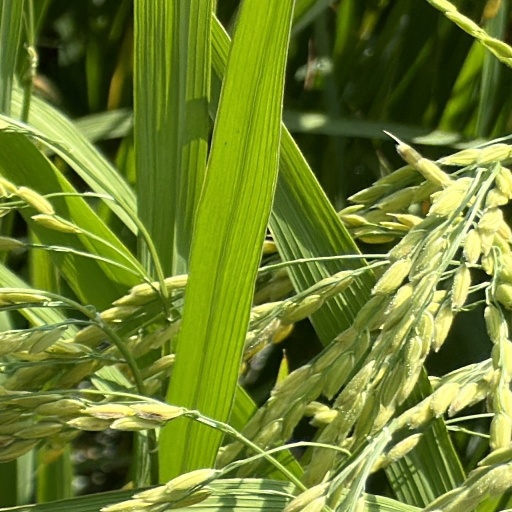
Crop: rice